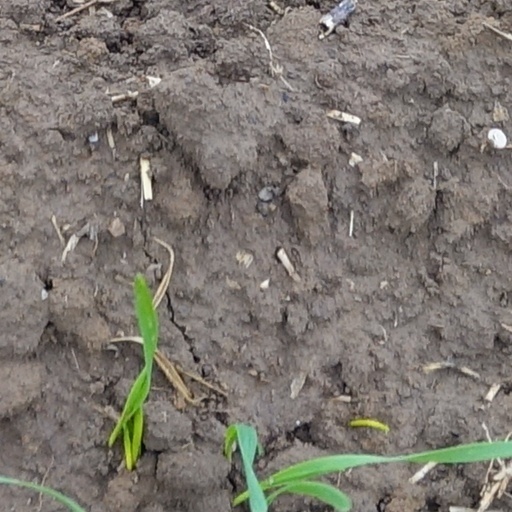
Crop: wheat